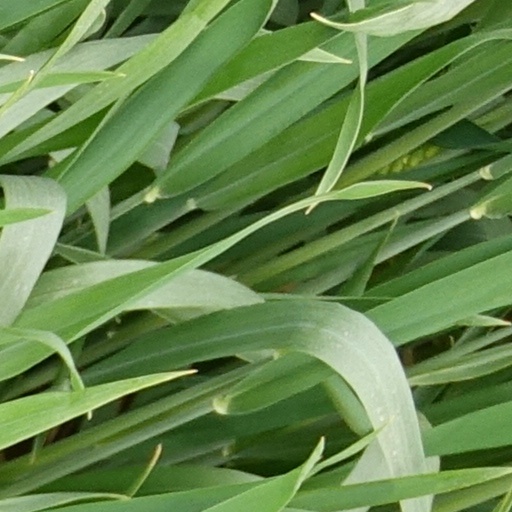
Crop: wheat